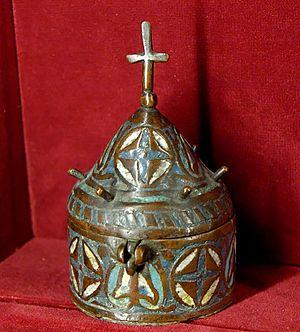
Pyxide à décor de palmettes. Cuivre champlevé, émaillé et doré, Limoges, XIIIe siècle.
Le champlevé est une technique de travail de l'émail utilisée dans les arts décoratifs. Elle consiste à ôter un peu de matière pour y incruster de l'émail.